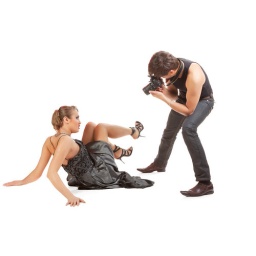
Young adult female Caucasian model being photographed in studio by young male photographer.